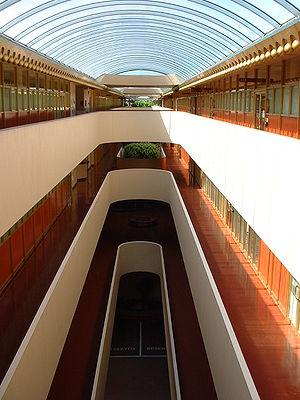
Bienvenue à Gattaca est un film américain d'anticipation et de science-fiction dystopique réalisé par Andrew Niccol, sorti en 1997.
Le centre municipal du comté de Marin, situé à San Rafael dans le comté de Marin en Californie, est le dernier ouvrage de l'architecte Frank Lloyd Wright. Il fut achevé en 1962, avec une partie finale ajoutée en 1970. C'est un site historique national depuis 1991.